Rebekkah Brunson

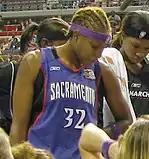
Brunson in 2006

The Sacramento Monarchs chose Brunson in the 1st round of the 2004 WNBA draft as the tenth overall pick. She played in Sacramento for six seasons and contributed to the Monarchs' 2005 WNBA Championship victory. She led the league in offensive rebounds per game (3.9) and total offensive rebounds (130) for the 2007 regular season.